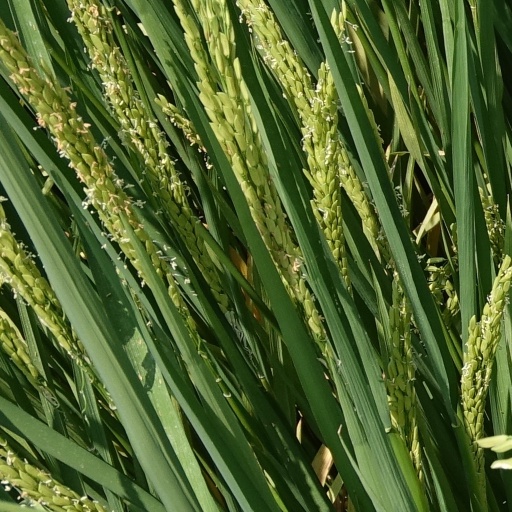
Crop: rice